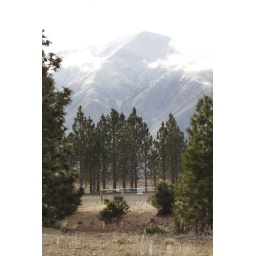
Not sure of the name of this mountain but it was gorgeous with the trees in front.